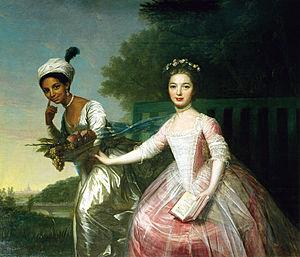
Portrait des deux cousines Dido Elizabeth Belle Lindsay et Elizabeth Murray, petites nièces de Lord Mansfield, qui est à l'origine de l'interdition de l'esclavage sur le sol anglais. Le tableau se trouve à Scone Palace, Perthshire, Ecosse.
Dido Elizabeth Belle est la fille naturelle de l'amiral John Lindsay et d'une esclave connue seulement sous le nom de Belle, dont on sait très peu de choses hormis sa condition d'esclave noire. Dido Belle vit dans la maisonnée de William Murray, premier comte de Mansfield, qui est l'oncle de son père, et par conséquent son grand-oncle.